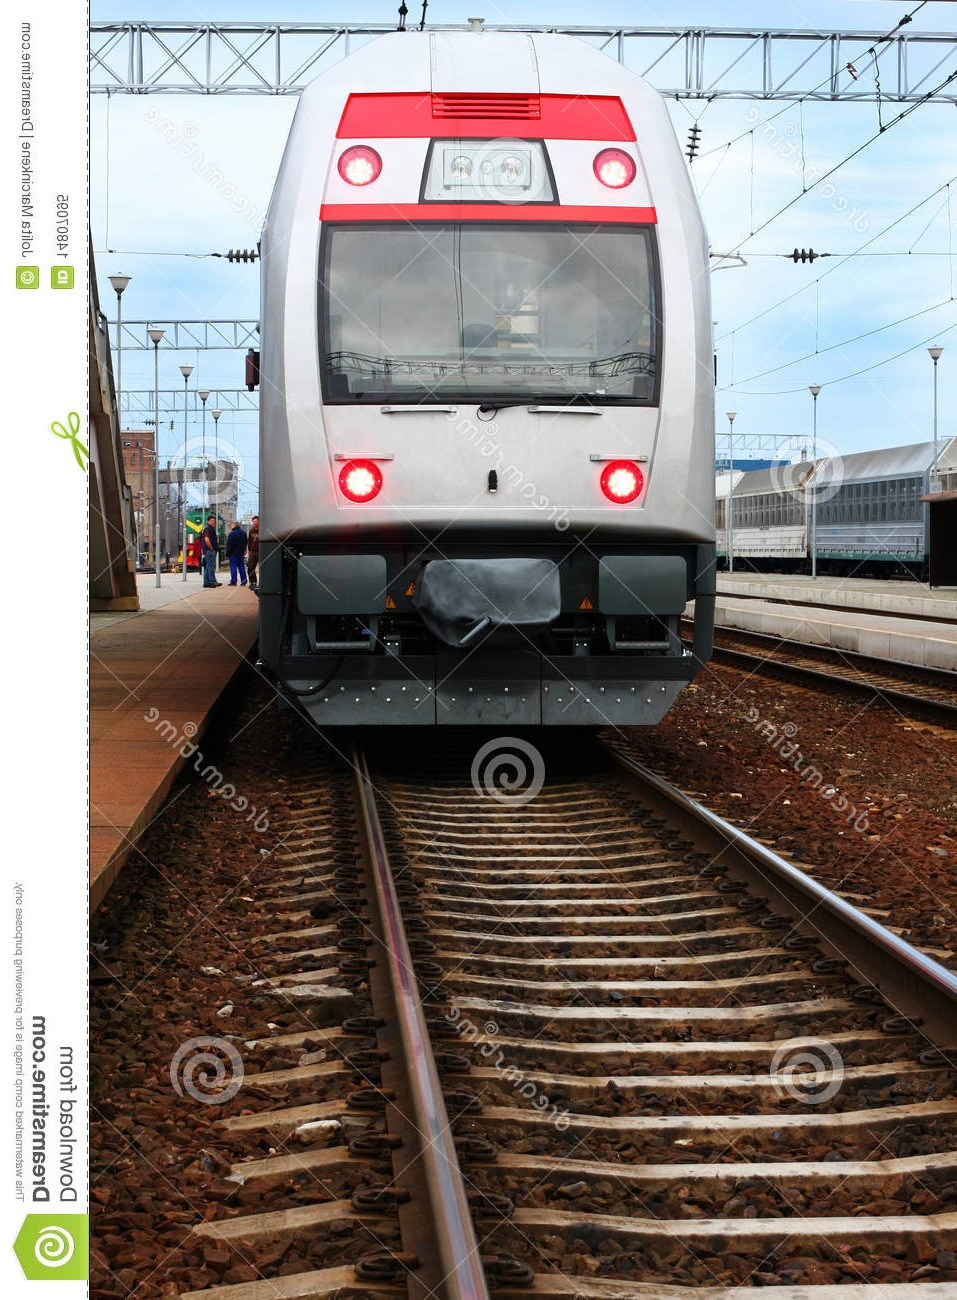
Vehicle type: Trains